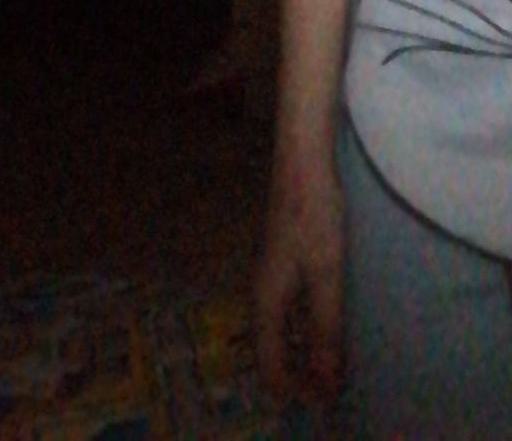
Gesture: no_gesture